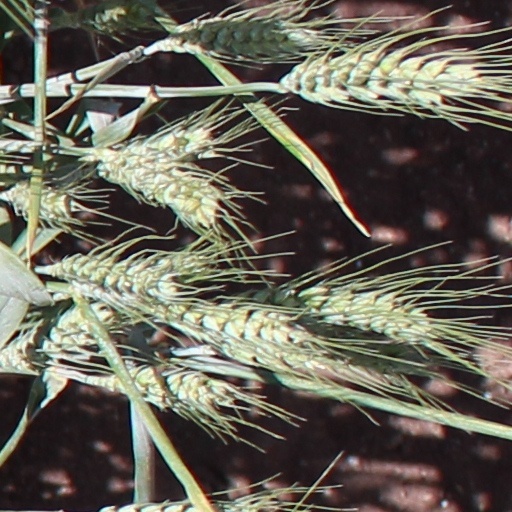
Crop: wheat